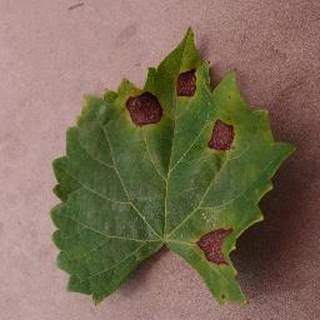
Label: grape_black_rot